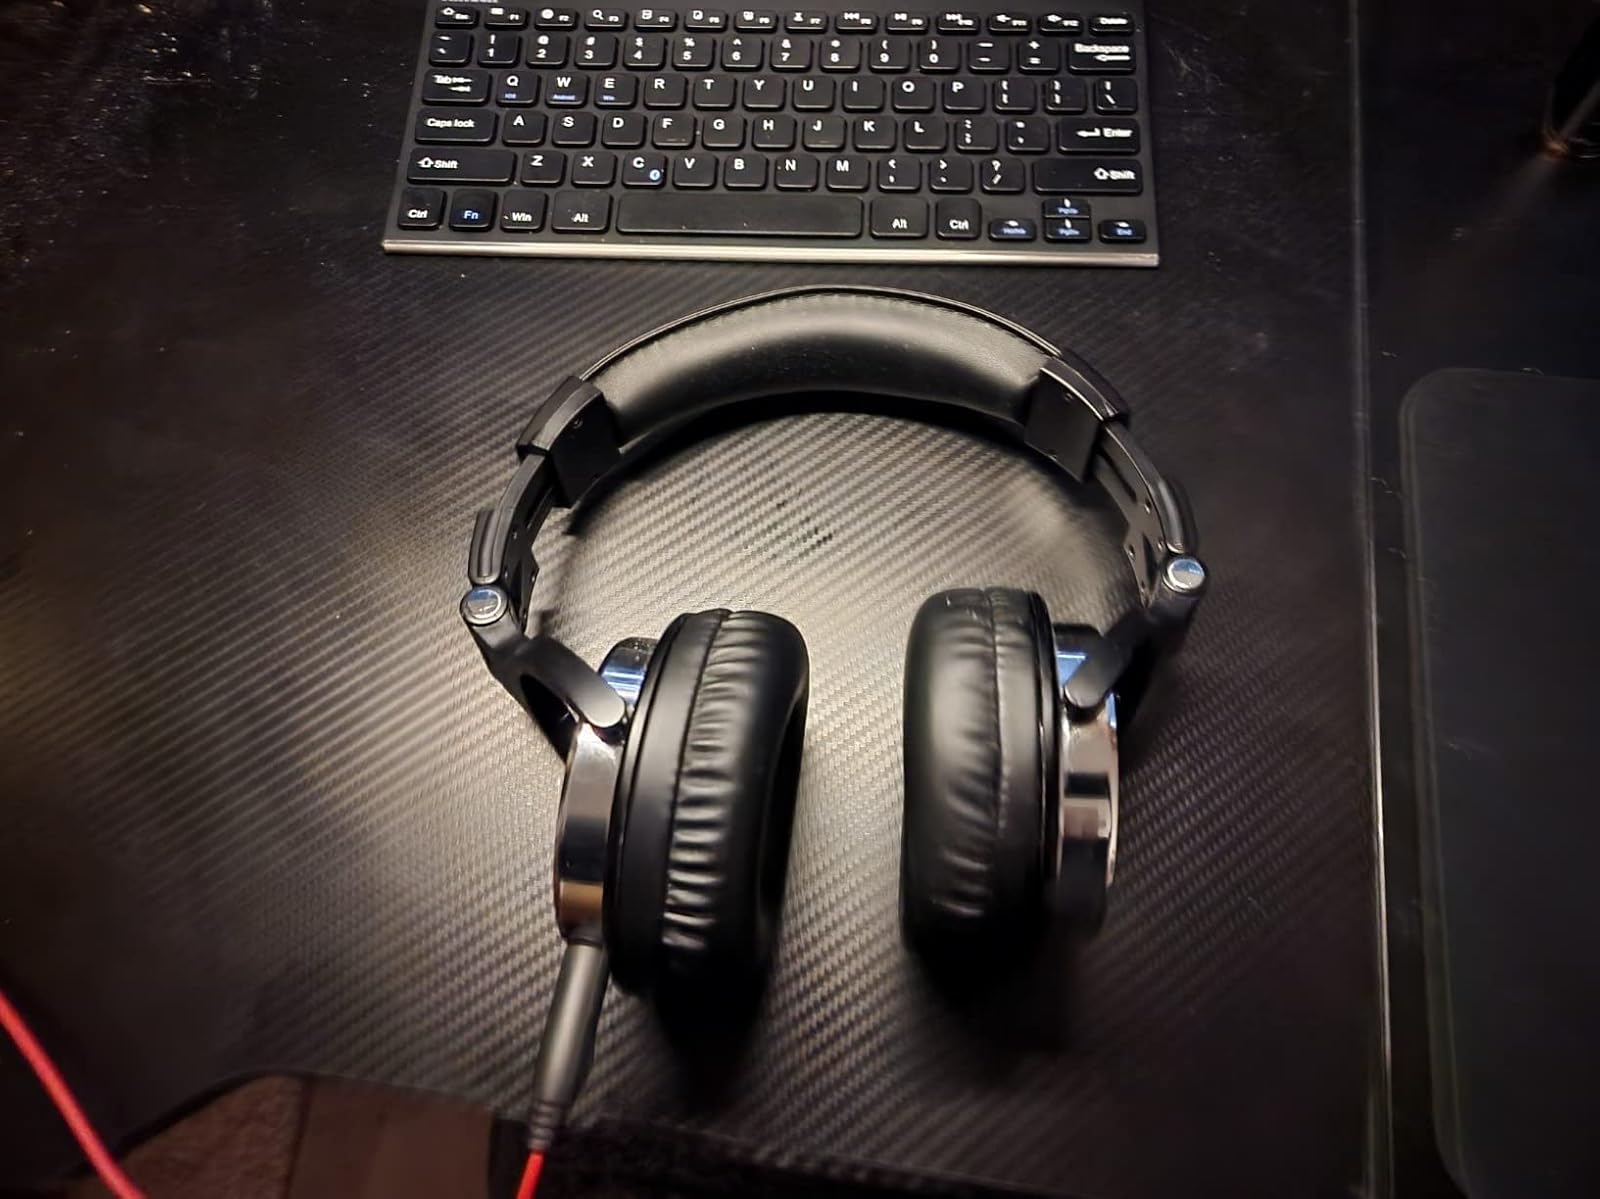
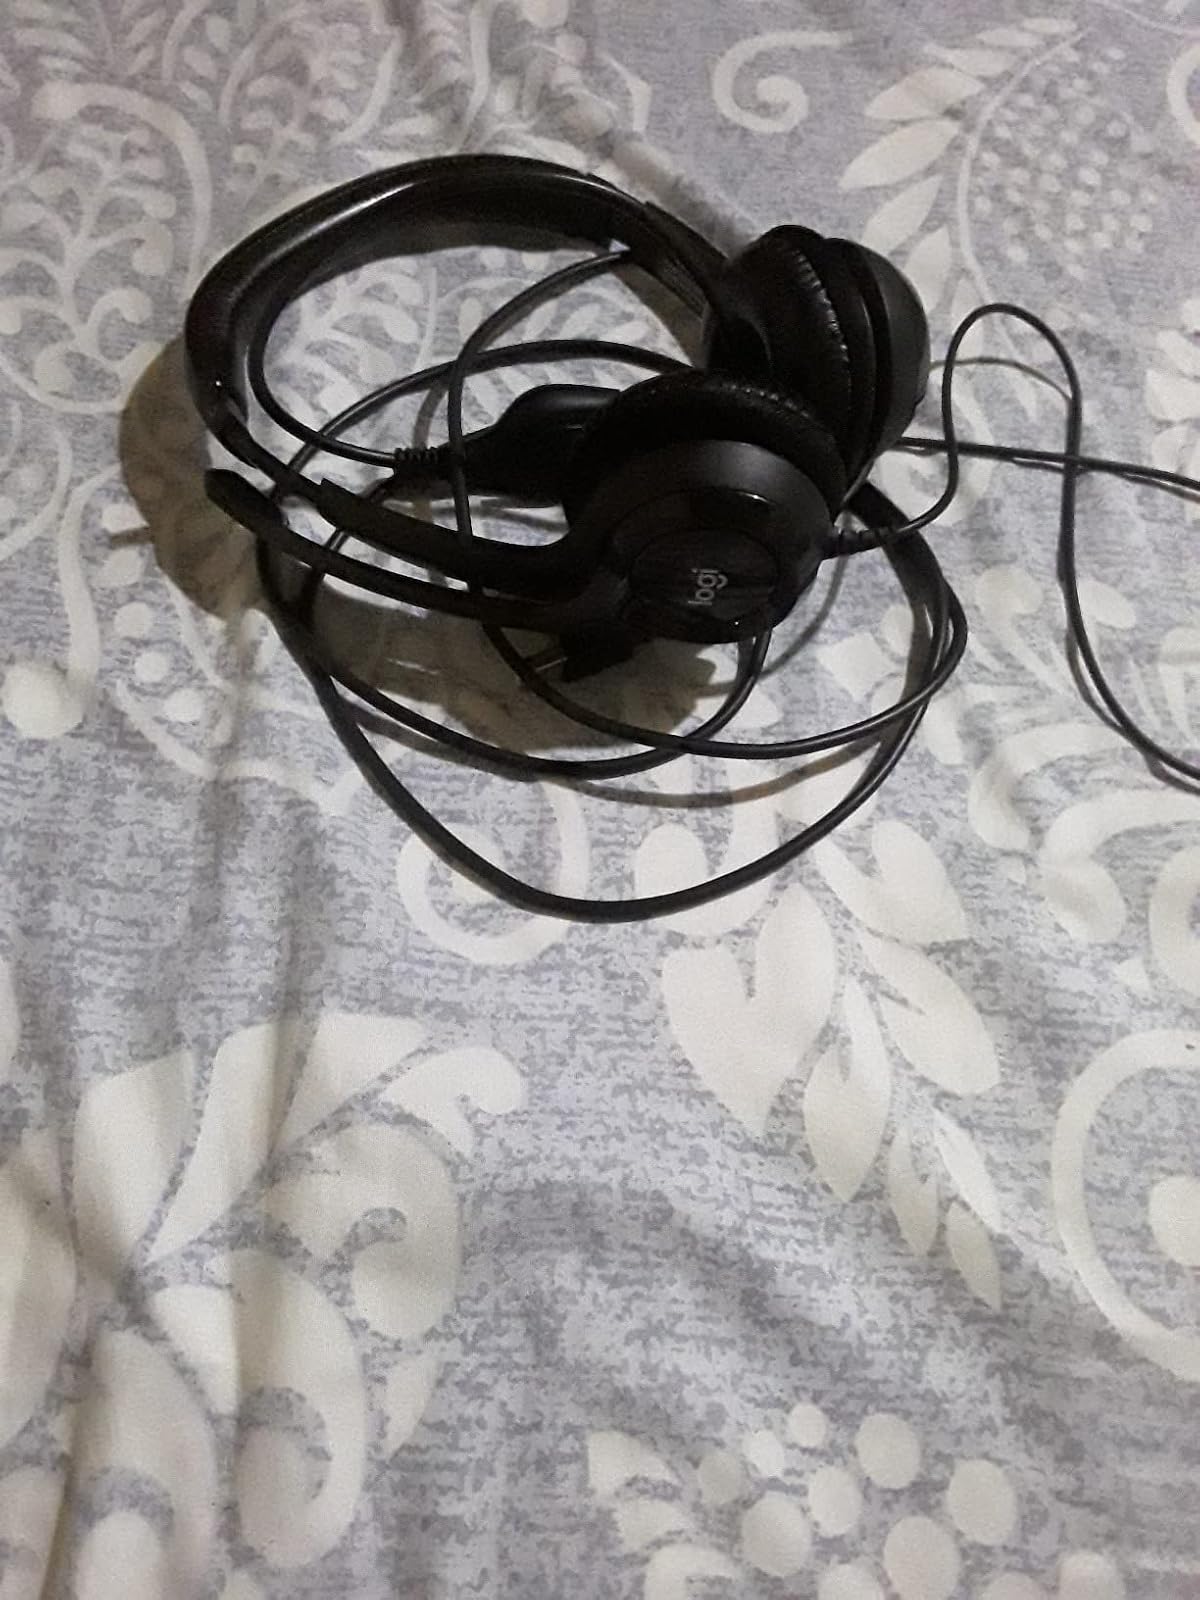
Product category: headphones
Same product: no